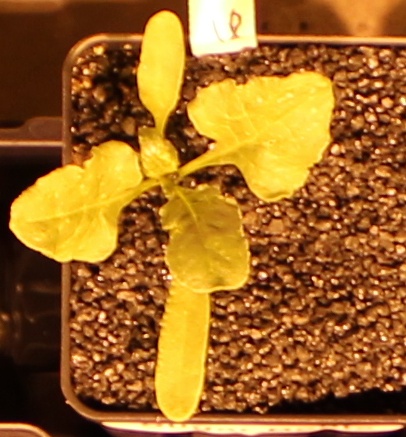
Label: Sugar beet